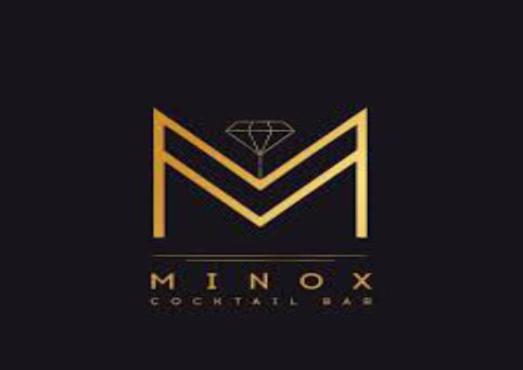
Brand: minox
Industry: Electronic